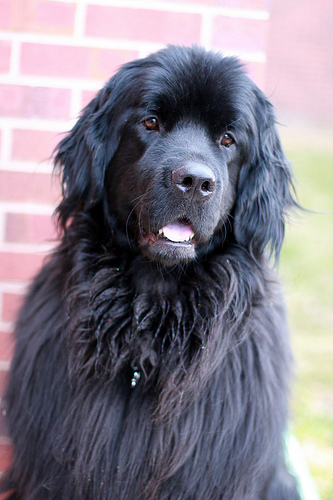
Breed: newfoundland